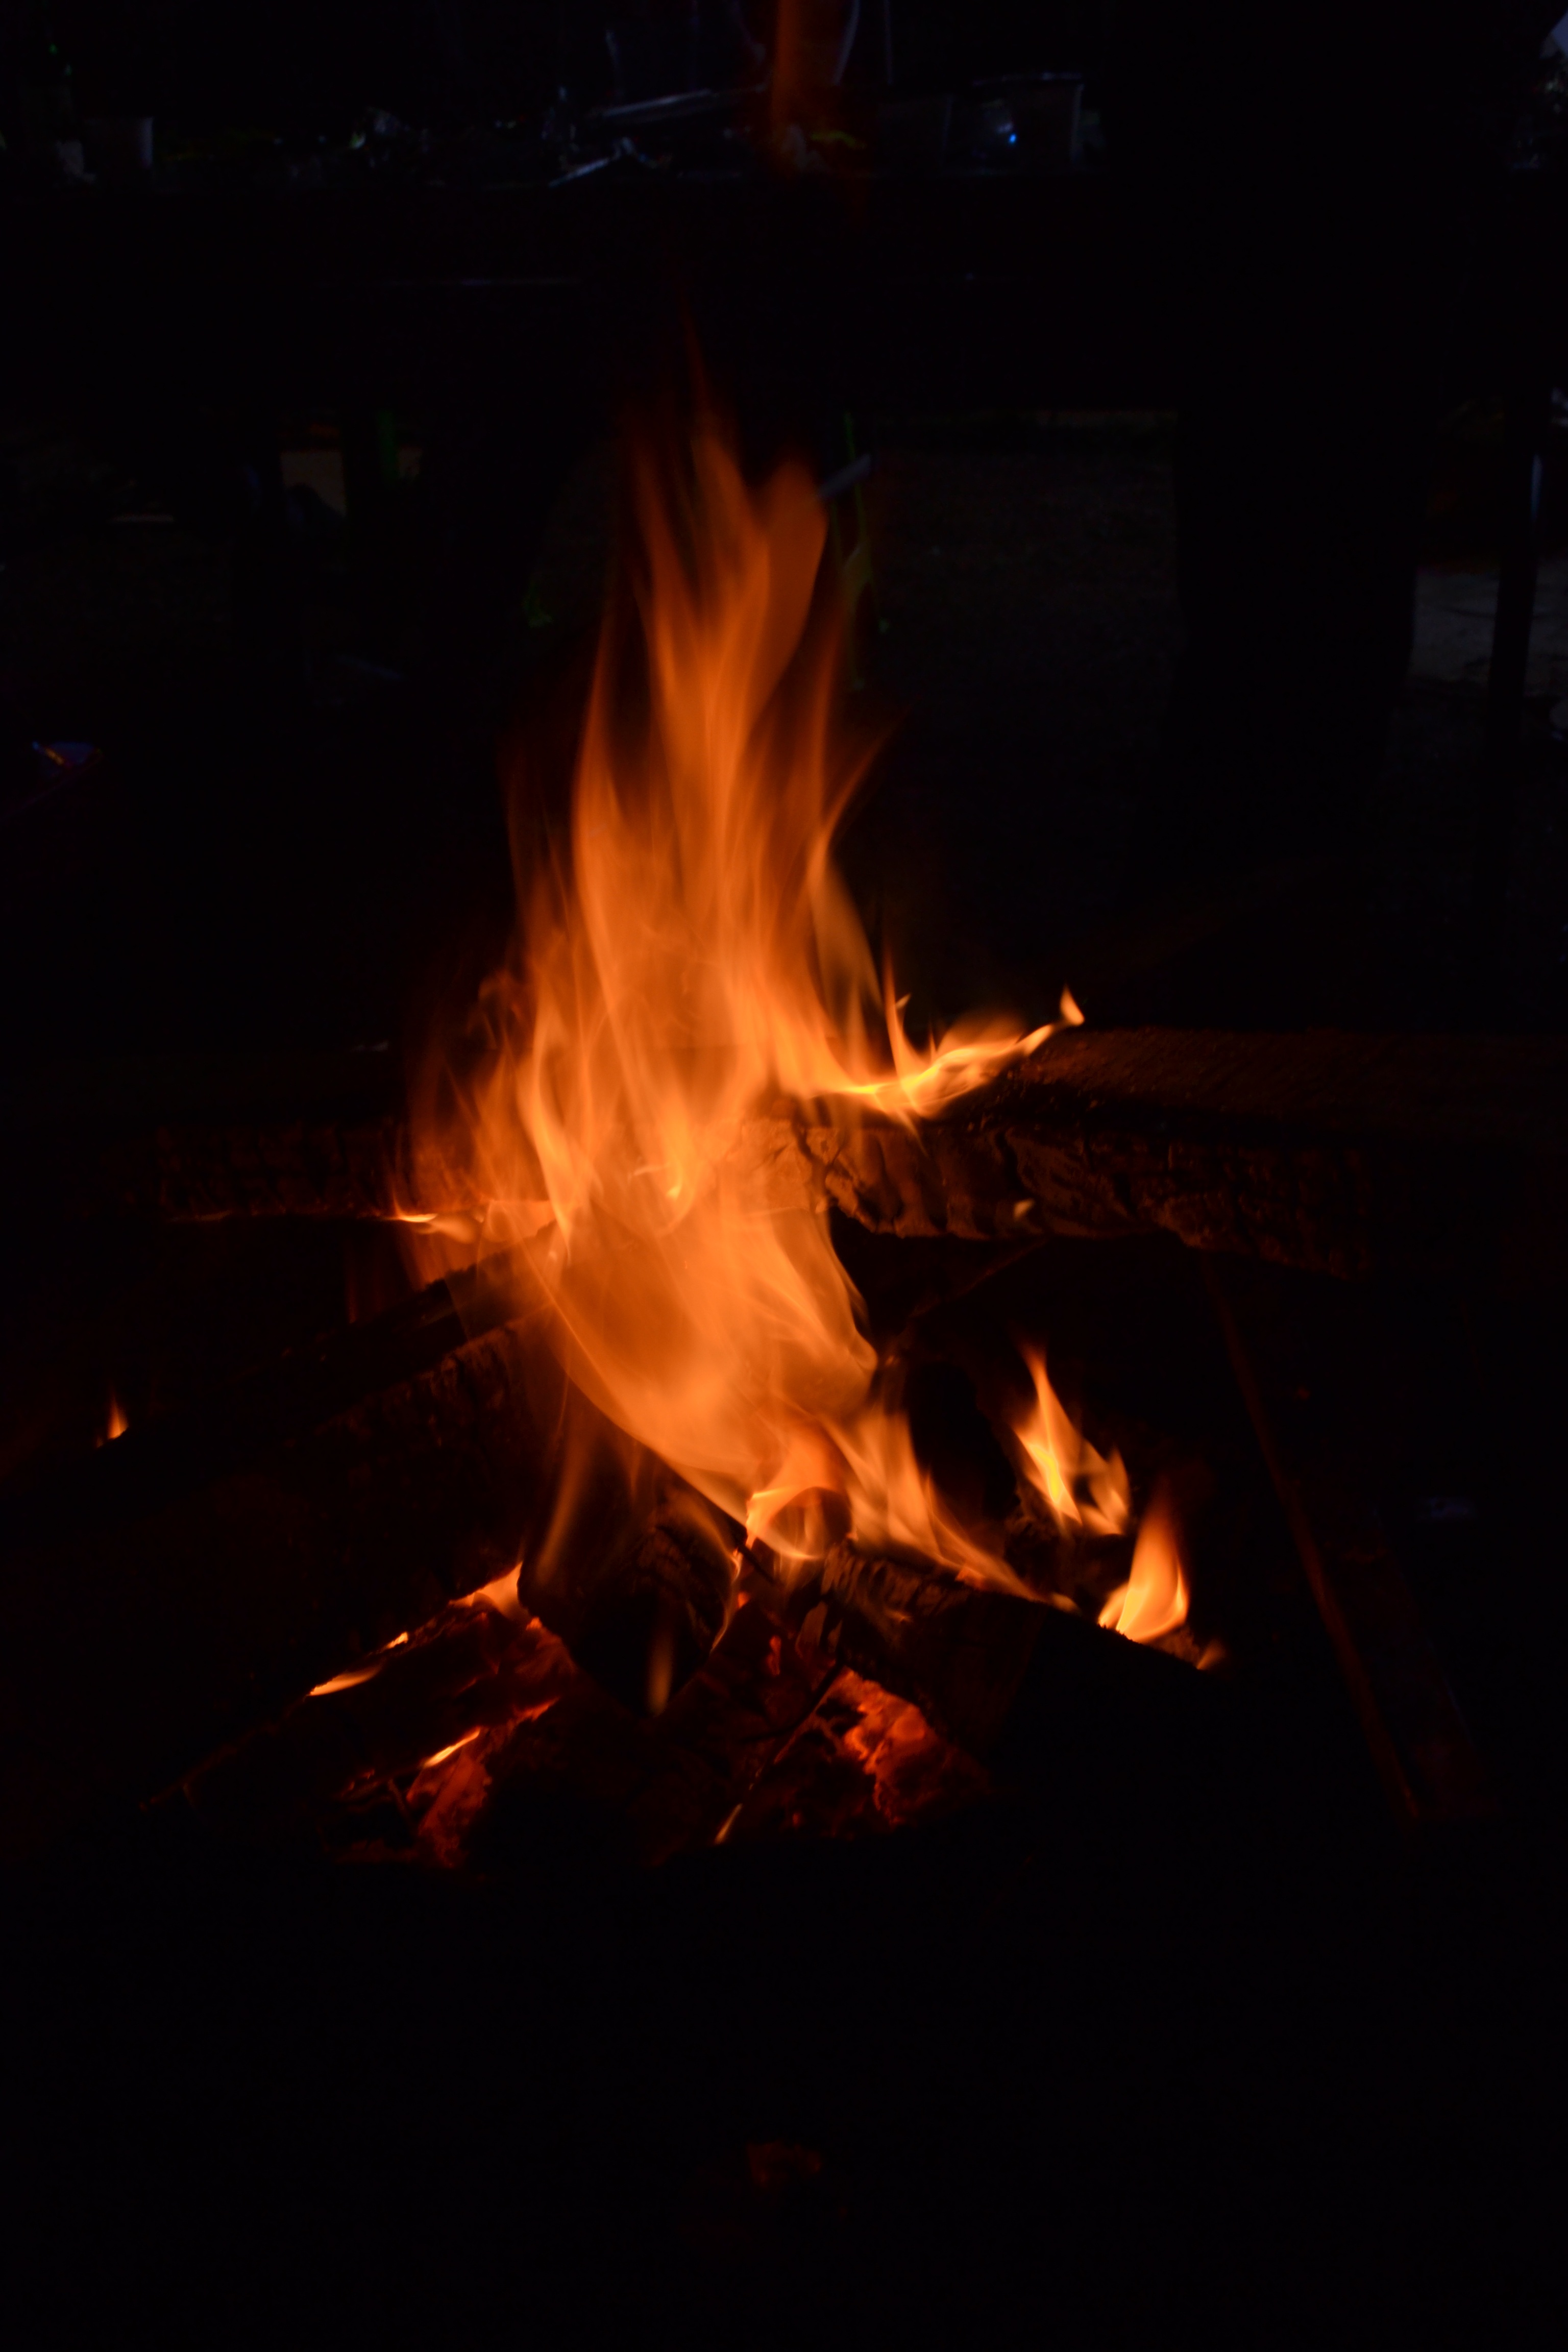
flame, fire, darkness, campfire, bonfire, passion, the heat